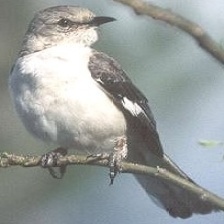
Species: NORTHERN MOCKINGBIRD
Scientific name: MIMUS POLYGLOTTOS